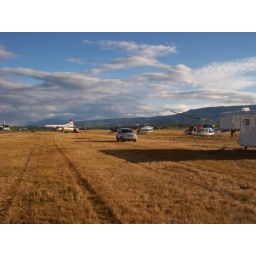
Helicopters and a water bomber based in Smithers to fight forest fires.